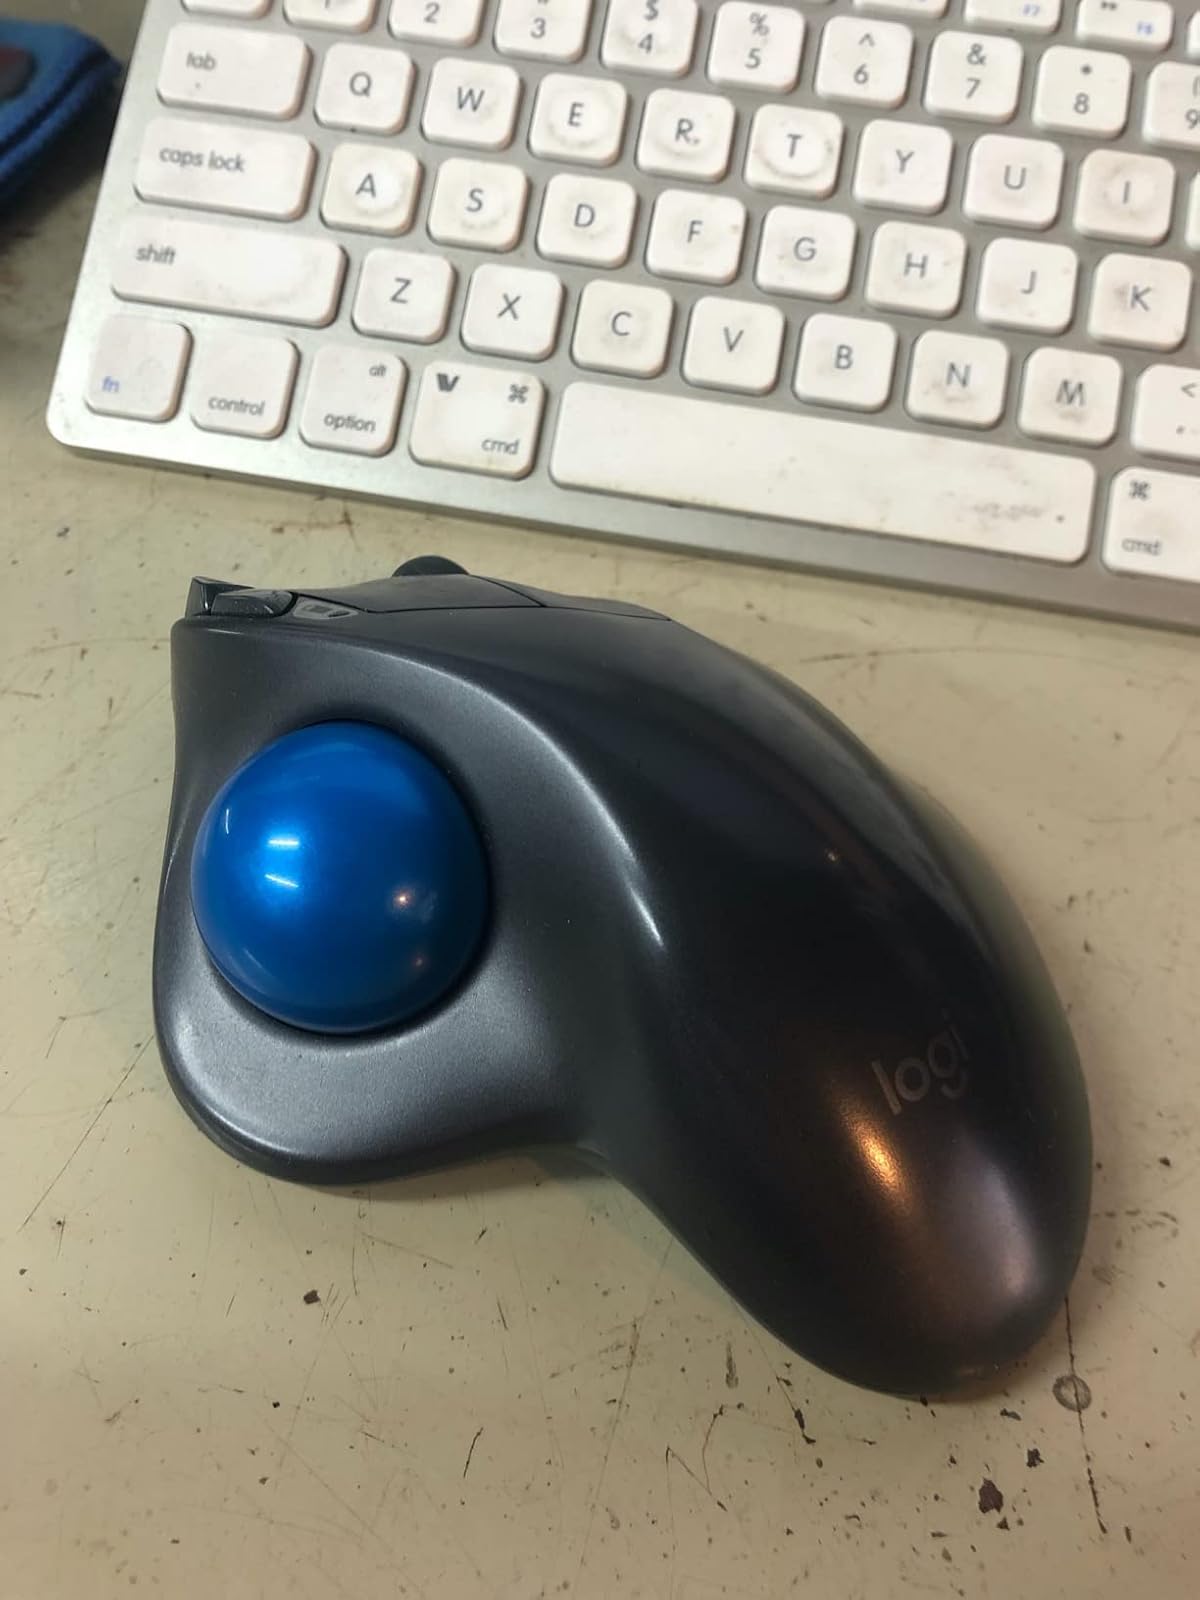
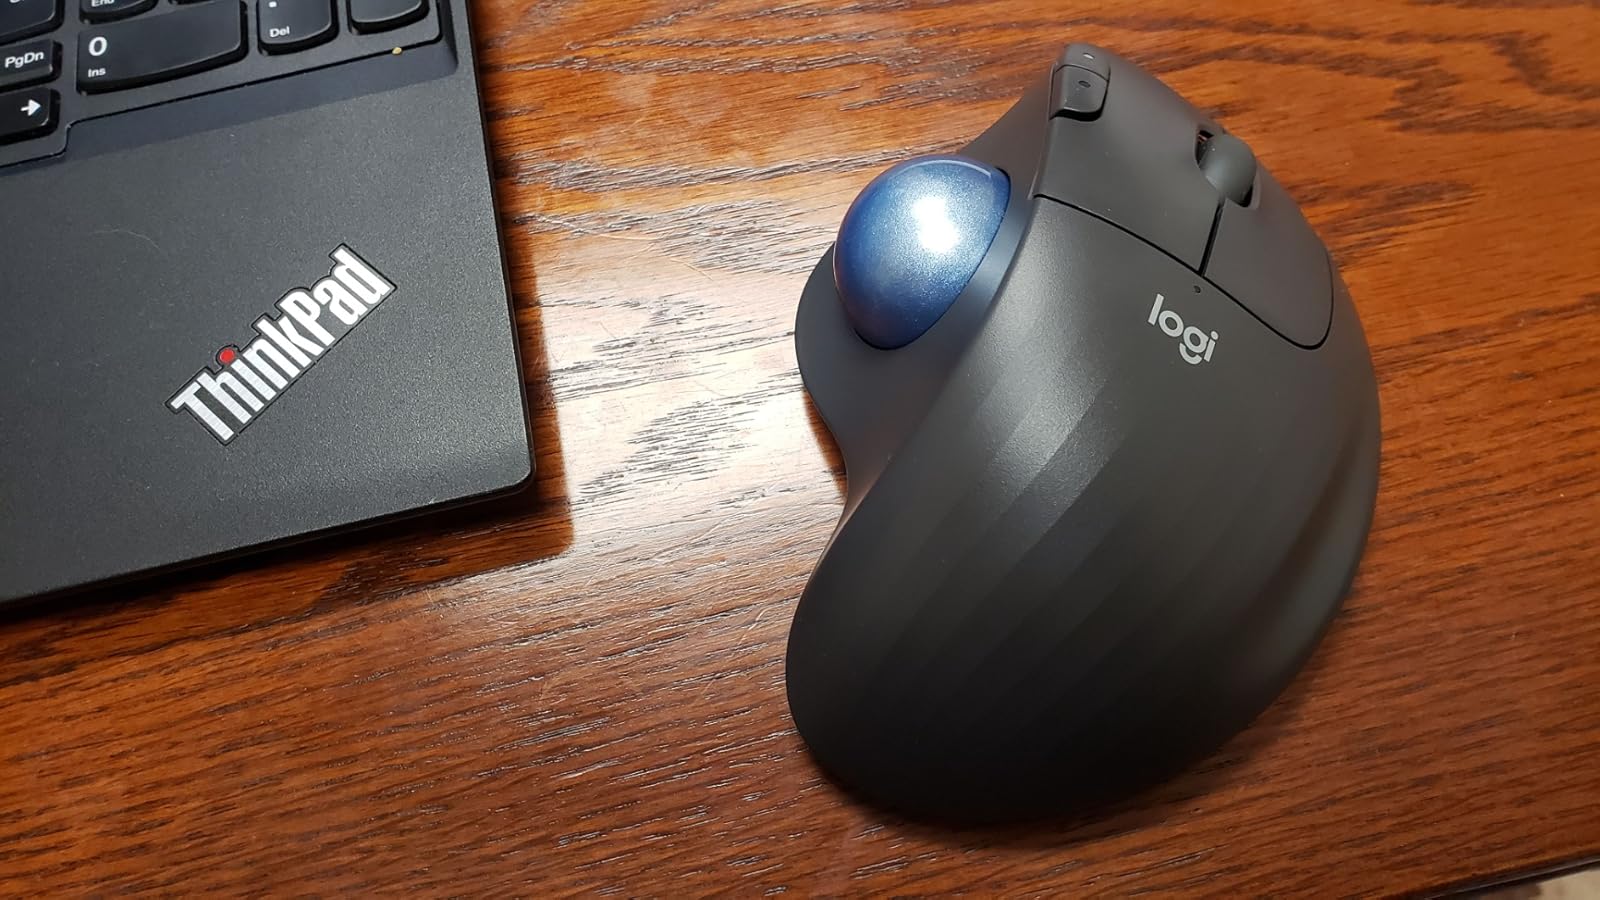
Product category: mouse
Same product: no